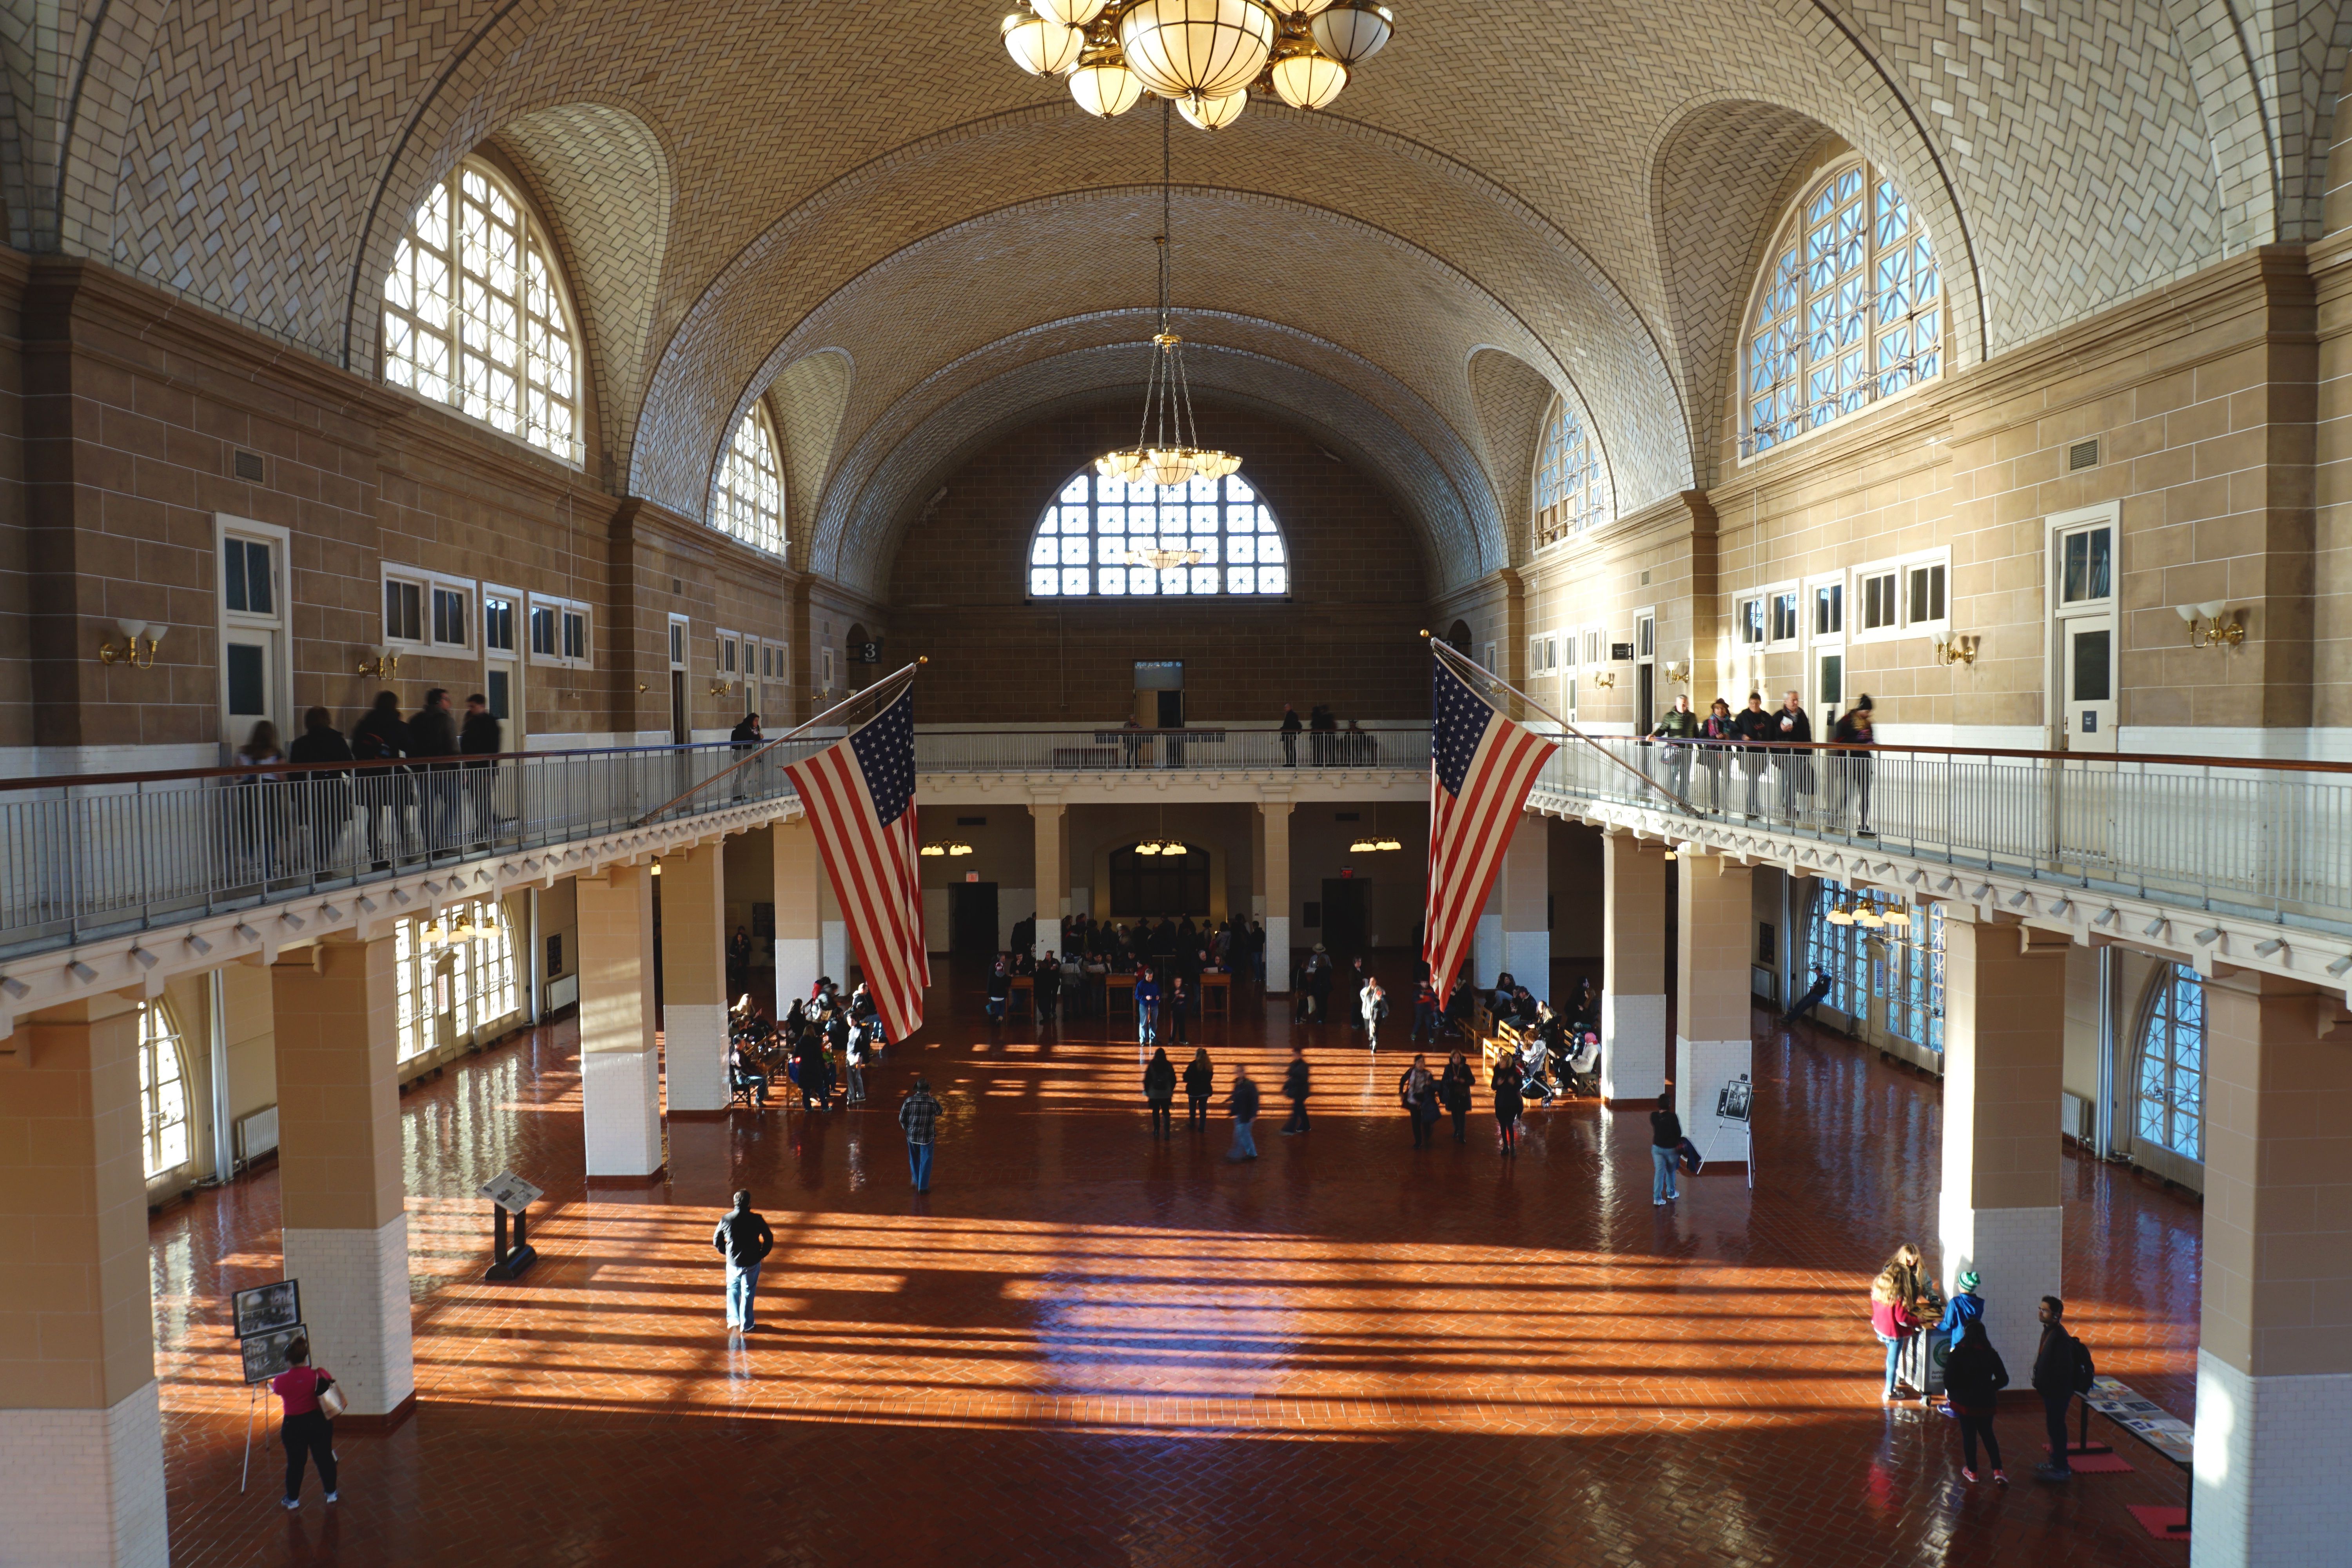
architecture, building, city, new york, new york city, nyc, hall, flag, america, national park, library, tourist attraction, cities, big city, public library, us flag, ellis island, national park service, big cities